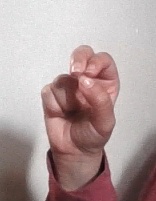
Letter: gaaf